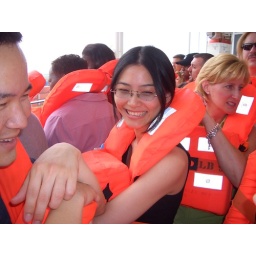
Since she's the only FOB in our party, she felt right at home on the ship (hoooo hooo hoooooooooo)